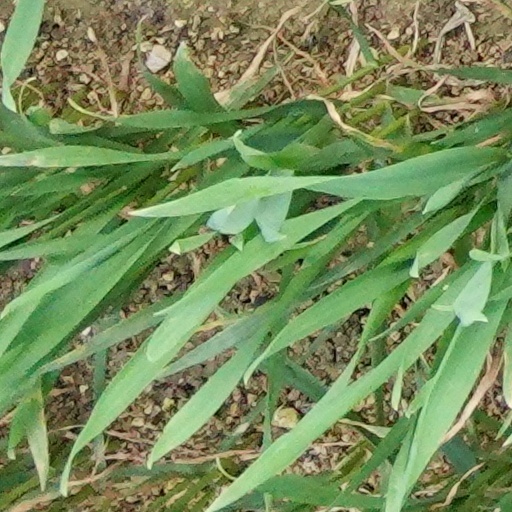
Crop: wheat